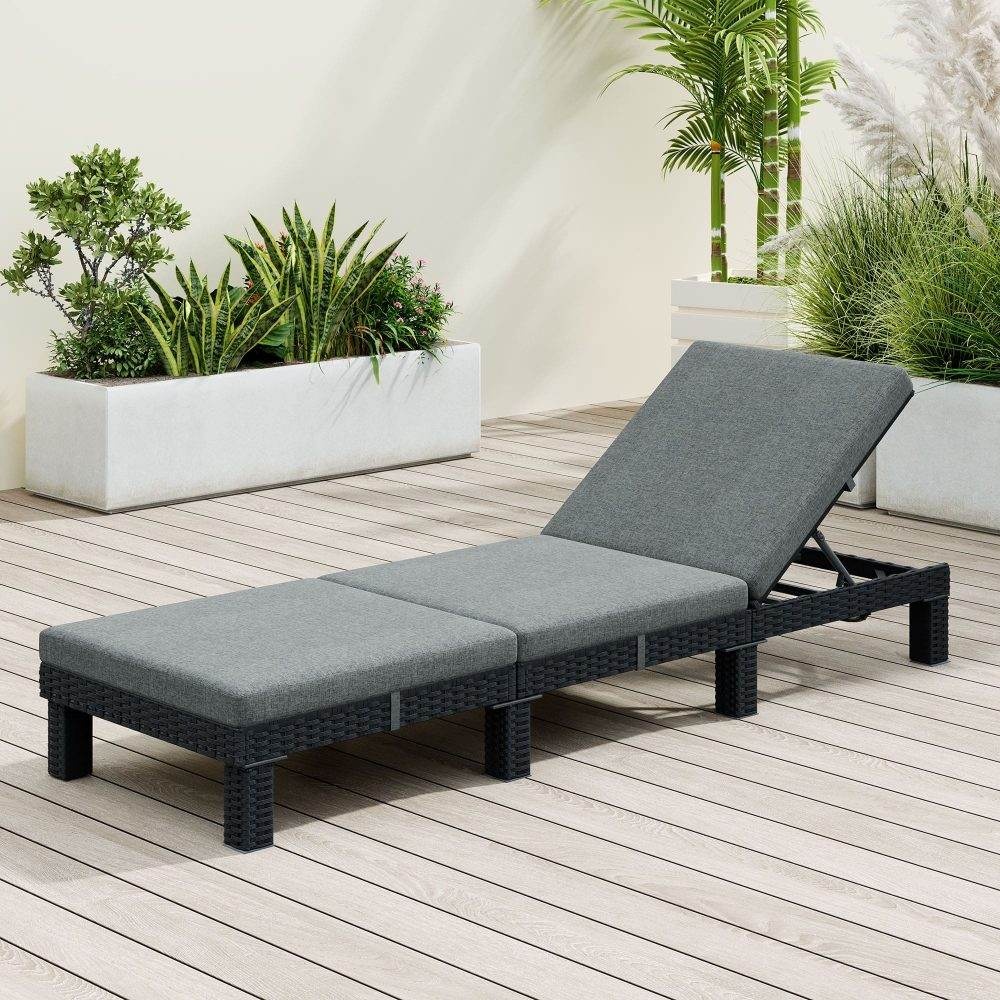
Black Rattan Sunbed with Adjustable Recline
Our rattan woven sun beds are ideal for your courtyard, porch, backyard, pool side and garden. You can imagine what a pleasant moment it is when the warm sunshine and breeze blend into one, and you are lying in a comfortable recliner at the same time! Our recliner offers five tiltable positions for optimum comfort. In addition, this sunbed is also equipped with a thick cushion, which further improves your use experience. The solid PE wicker and metal main structure can ensure the stability of the whole bed. If you are looking for a piece of furniture to beautify your garden, do not miss our bed! Features: All-Weather hanging rattan chaise Perfect supplement for your patio, porch, backyard, poolside, and garden Composed of strong metal frame and soft and durable PE wicker Premium thick cotton padding for extra comfort Ergonomic design of back- A great fit to your back Can adjust up to 5 different positions Package Contents: 1 X Lounge chaise 1 X Cushion 1 X Installation instructions Hardware
Brand: DSZ
Category: Furniture > Outdoor Furniture > Outdoor Seating > Sunloungers